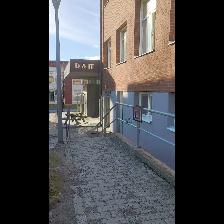
Label: NonHuman